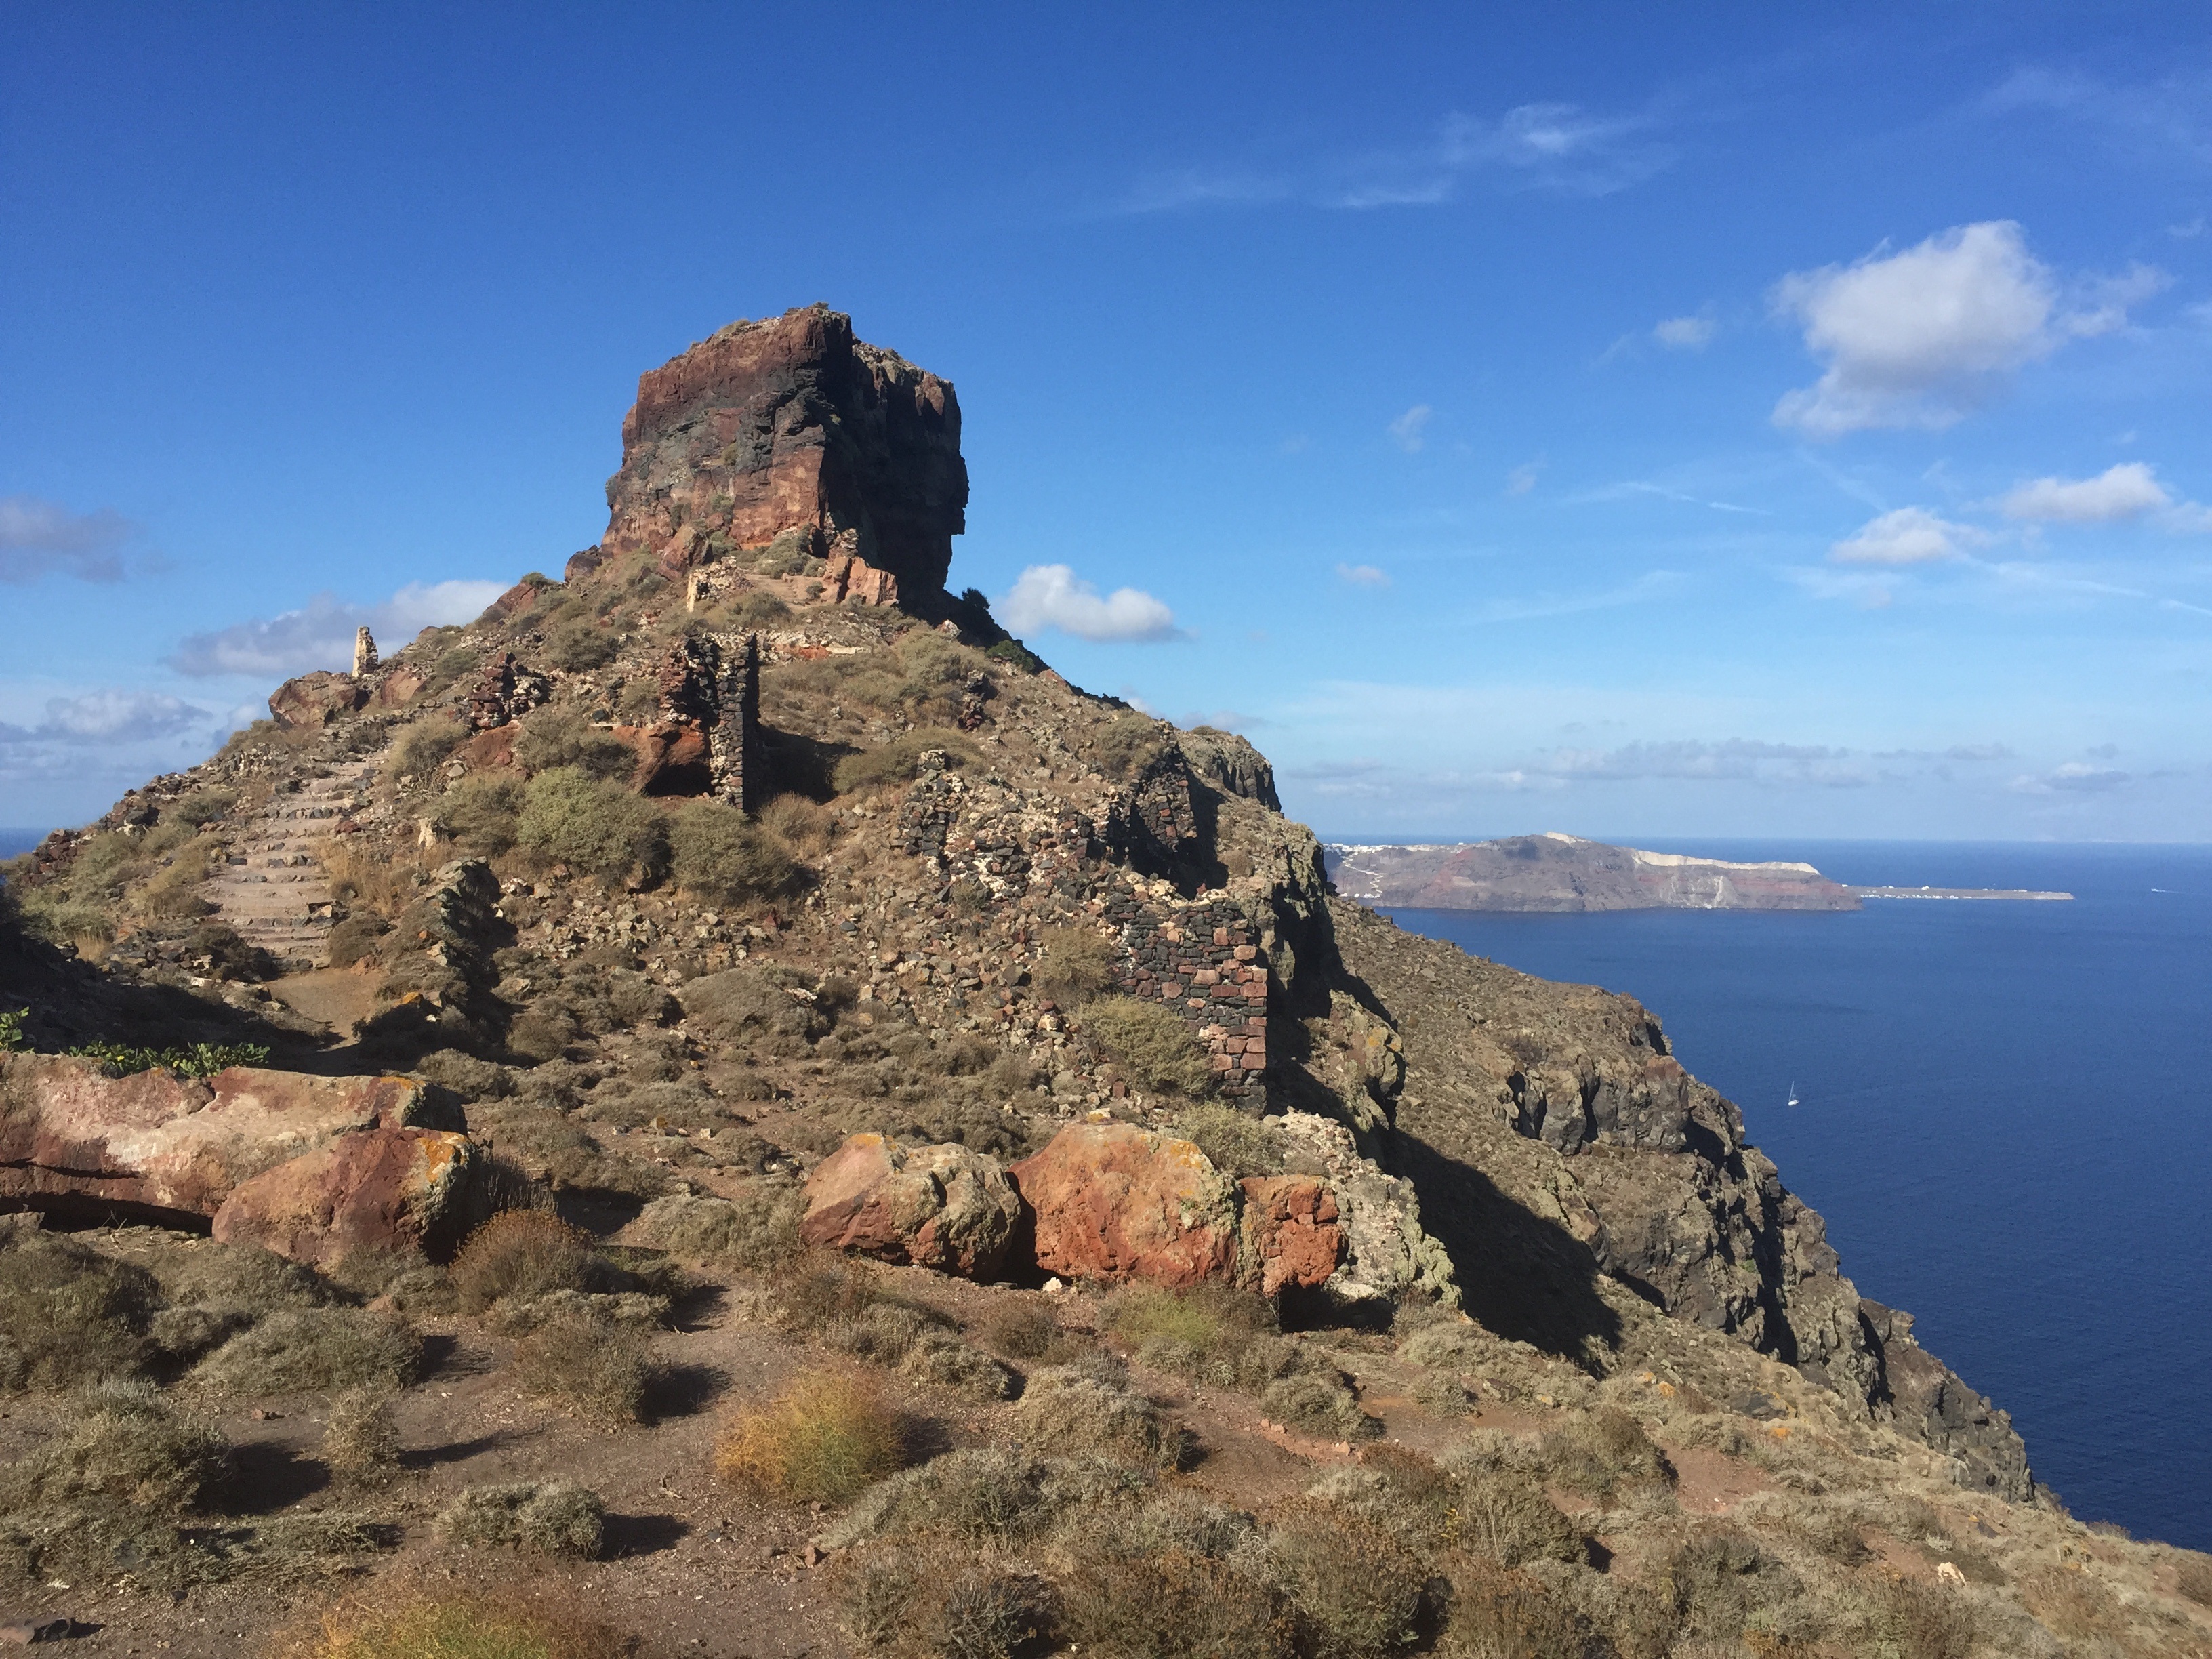
landscape, sea, coast, rock, walking, mountain, hill, adventure, view, mountain range, tourist, formation, cliff, europe, holiday, island, terrain, material, ridge, summit, santorini, geology, plateau, greece, caldera, cape, cyclades, aegean, landform, natural environment, geographical feature, mountainous landforms, cape skaros, skaros, imoravigli